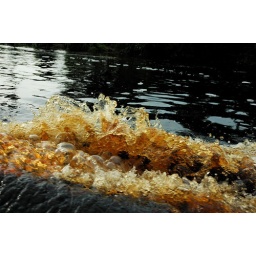
brown water in peatlands